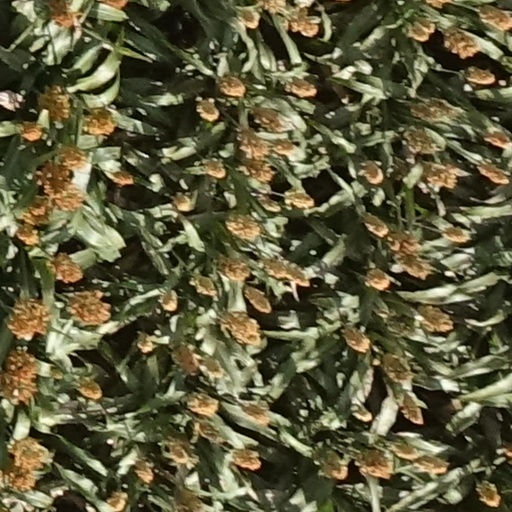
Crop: sorghum